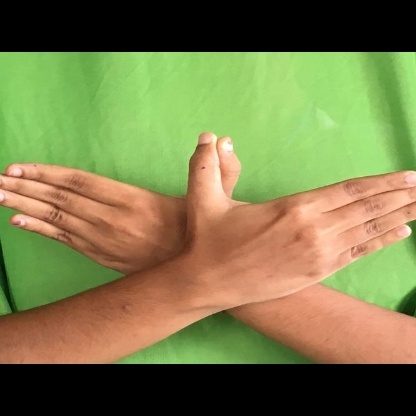
Mudra: Garuda